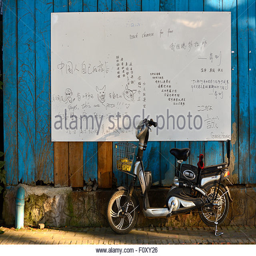
scooter parked by a notice on a bulletin board